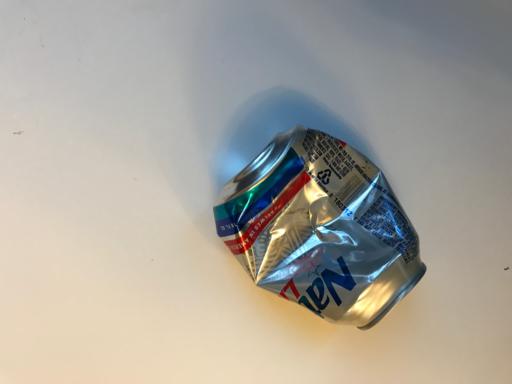
Waste category: metal